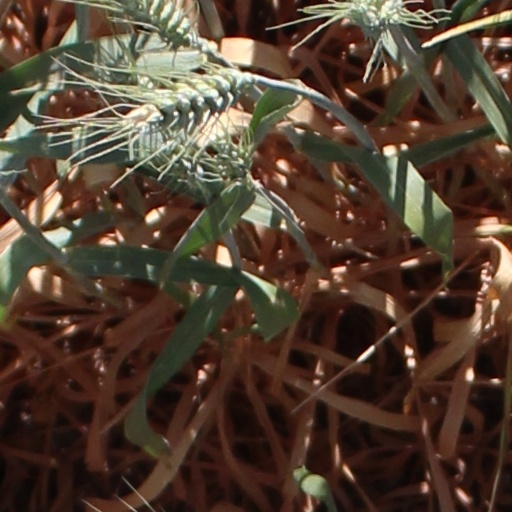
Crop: wheat